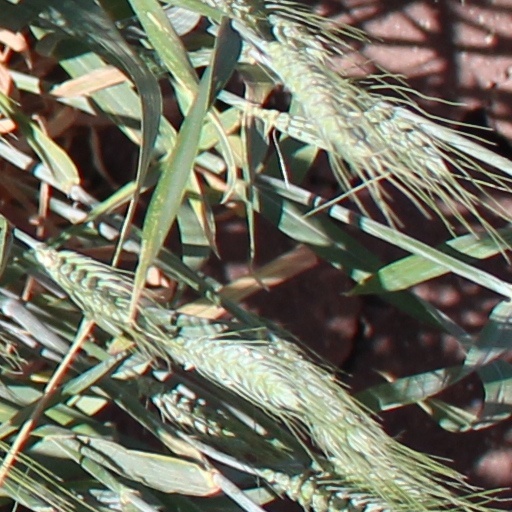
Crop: wheat